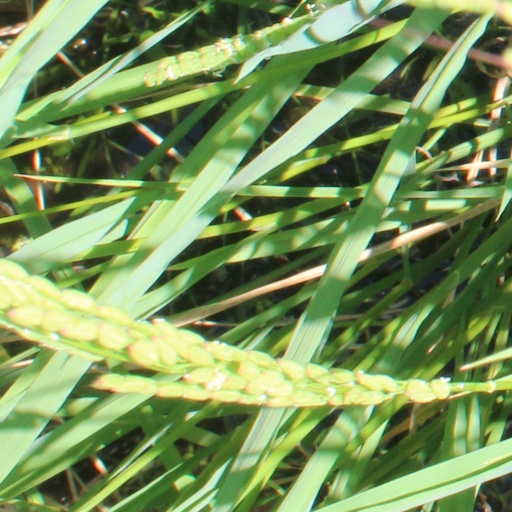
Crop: rice